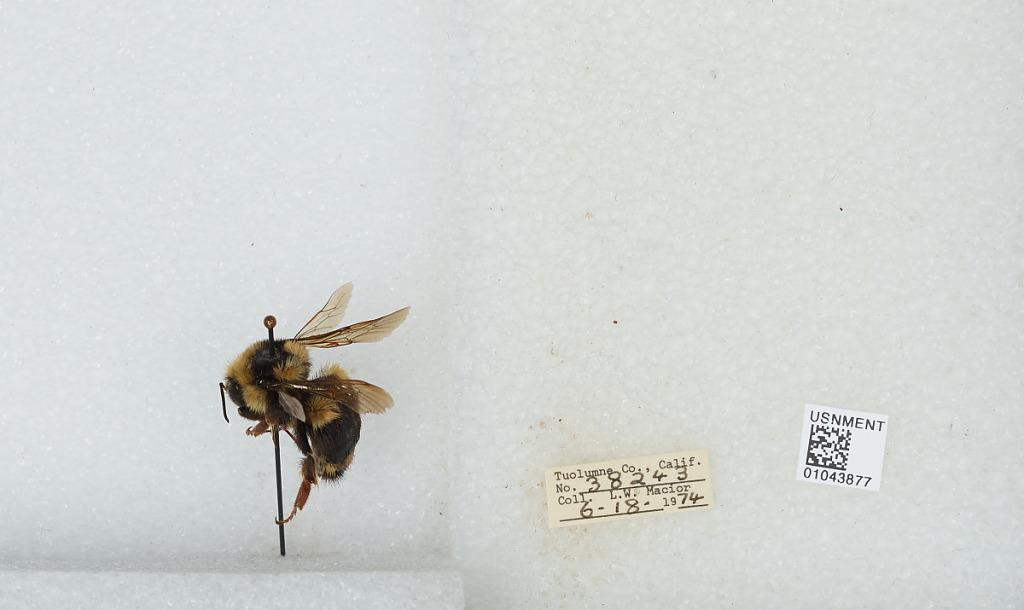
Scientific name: Bombus bifarius nearcticus
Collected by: L. Macior
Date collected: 1974-6-18
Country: United States
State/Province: California
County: Tuolumne
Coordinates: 38.02, -119.94